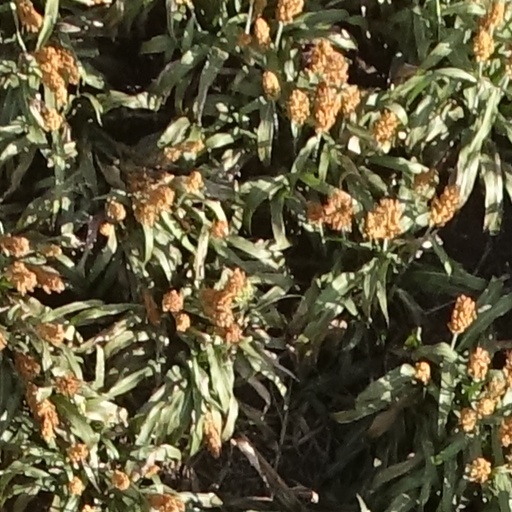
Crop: sorghum